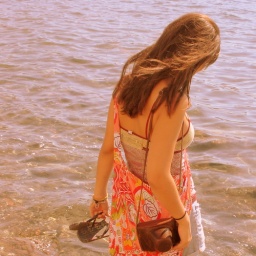
across the deep blue ocean, under the open sky